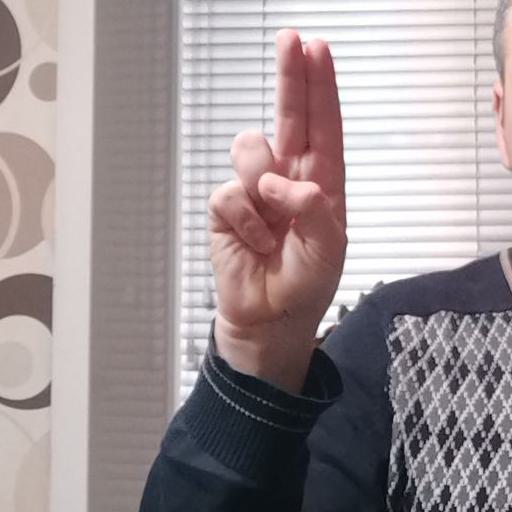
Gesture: two_up